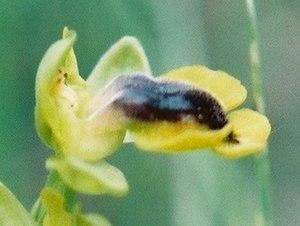
L'Ophrys jaune est une orchidée terrestre européenne, méditerranéenne et nord-africaine.